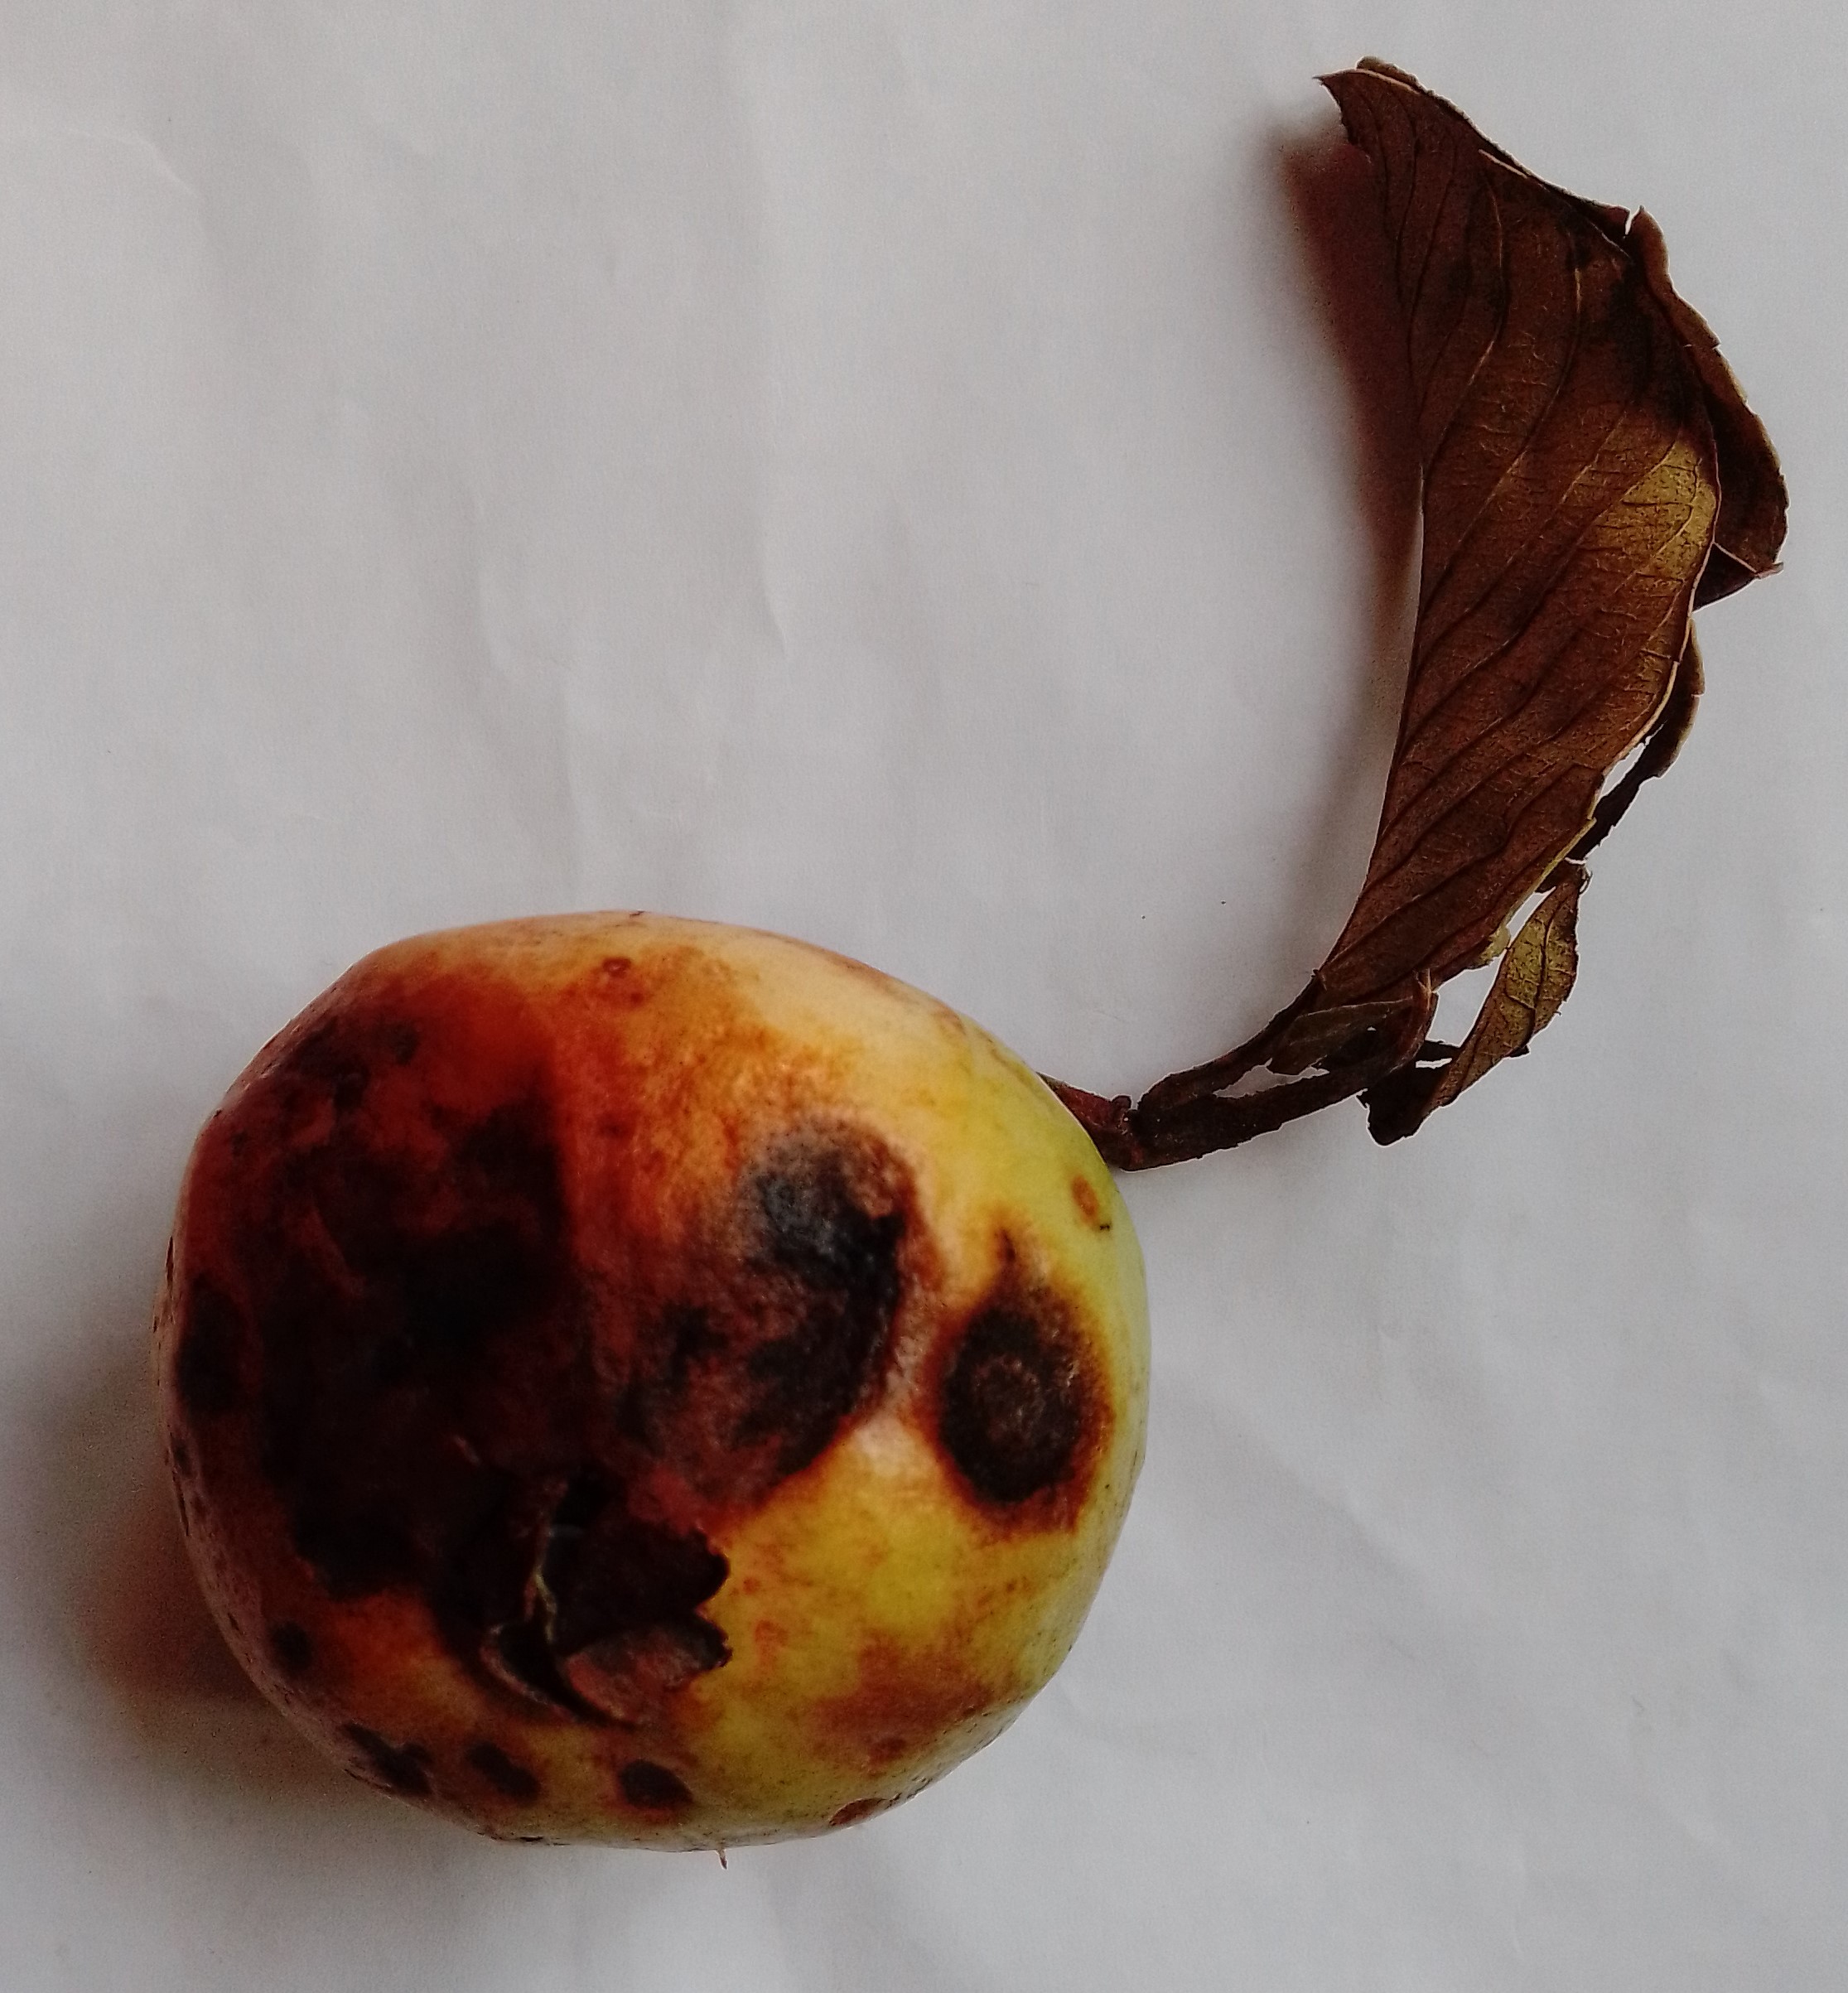
Fruit: guava
Condition: rotten